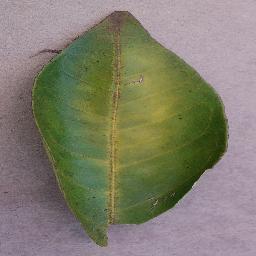
Label: Orange___Haunglongbing_(Citrus_greening)